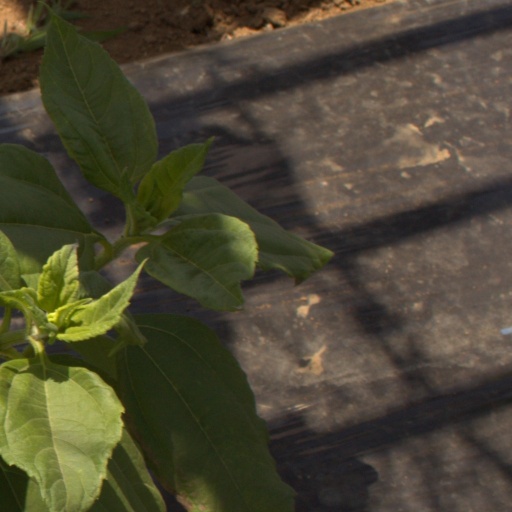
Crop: Jerusalem artichoke